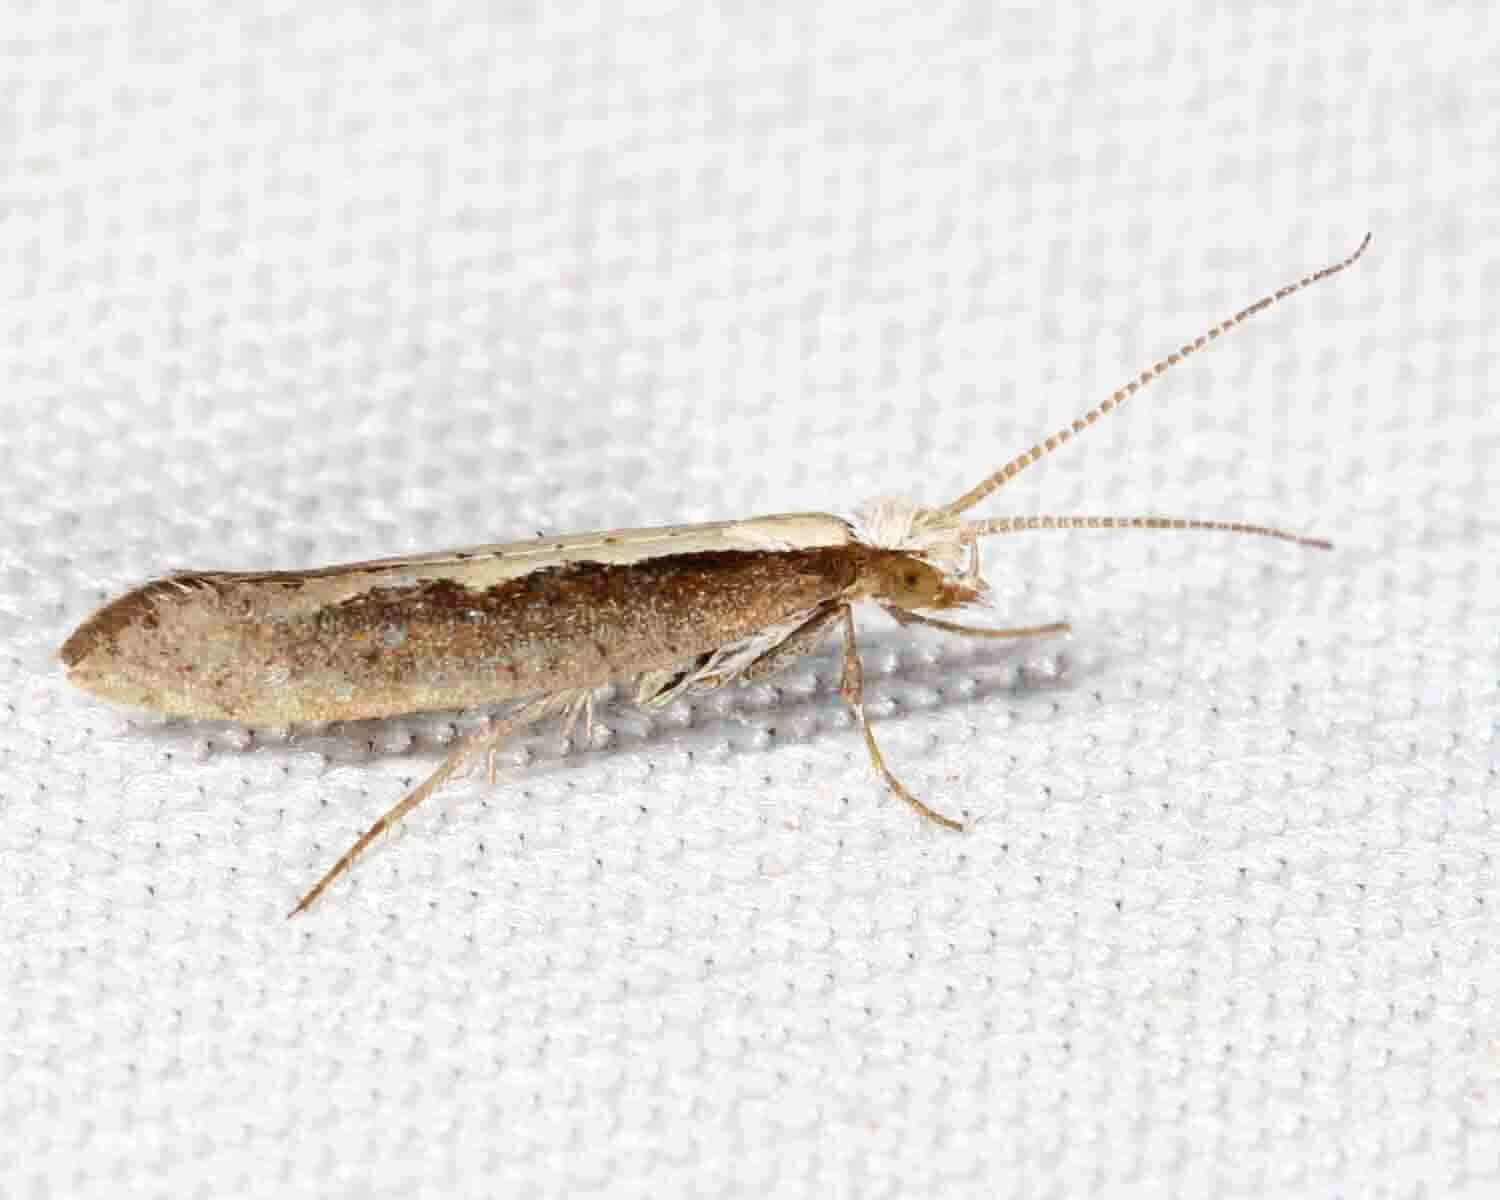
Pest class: diamondback_moth